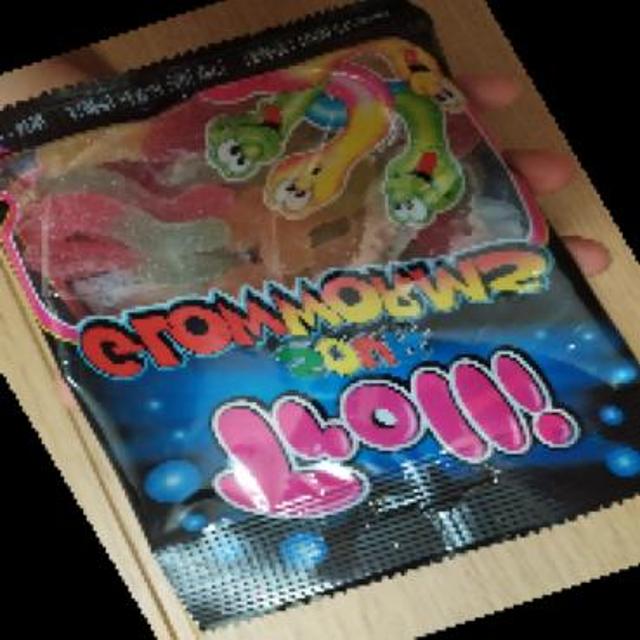
Label: plastics